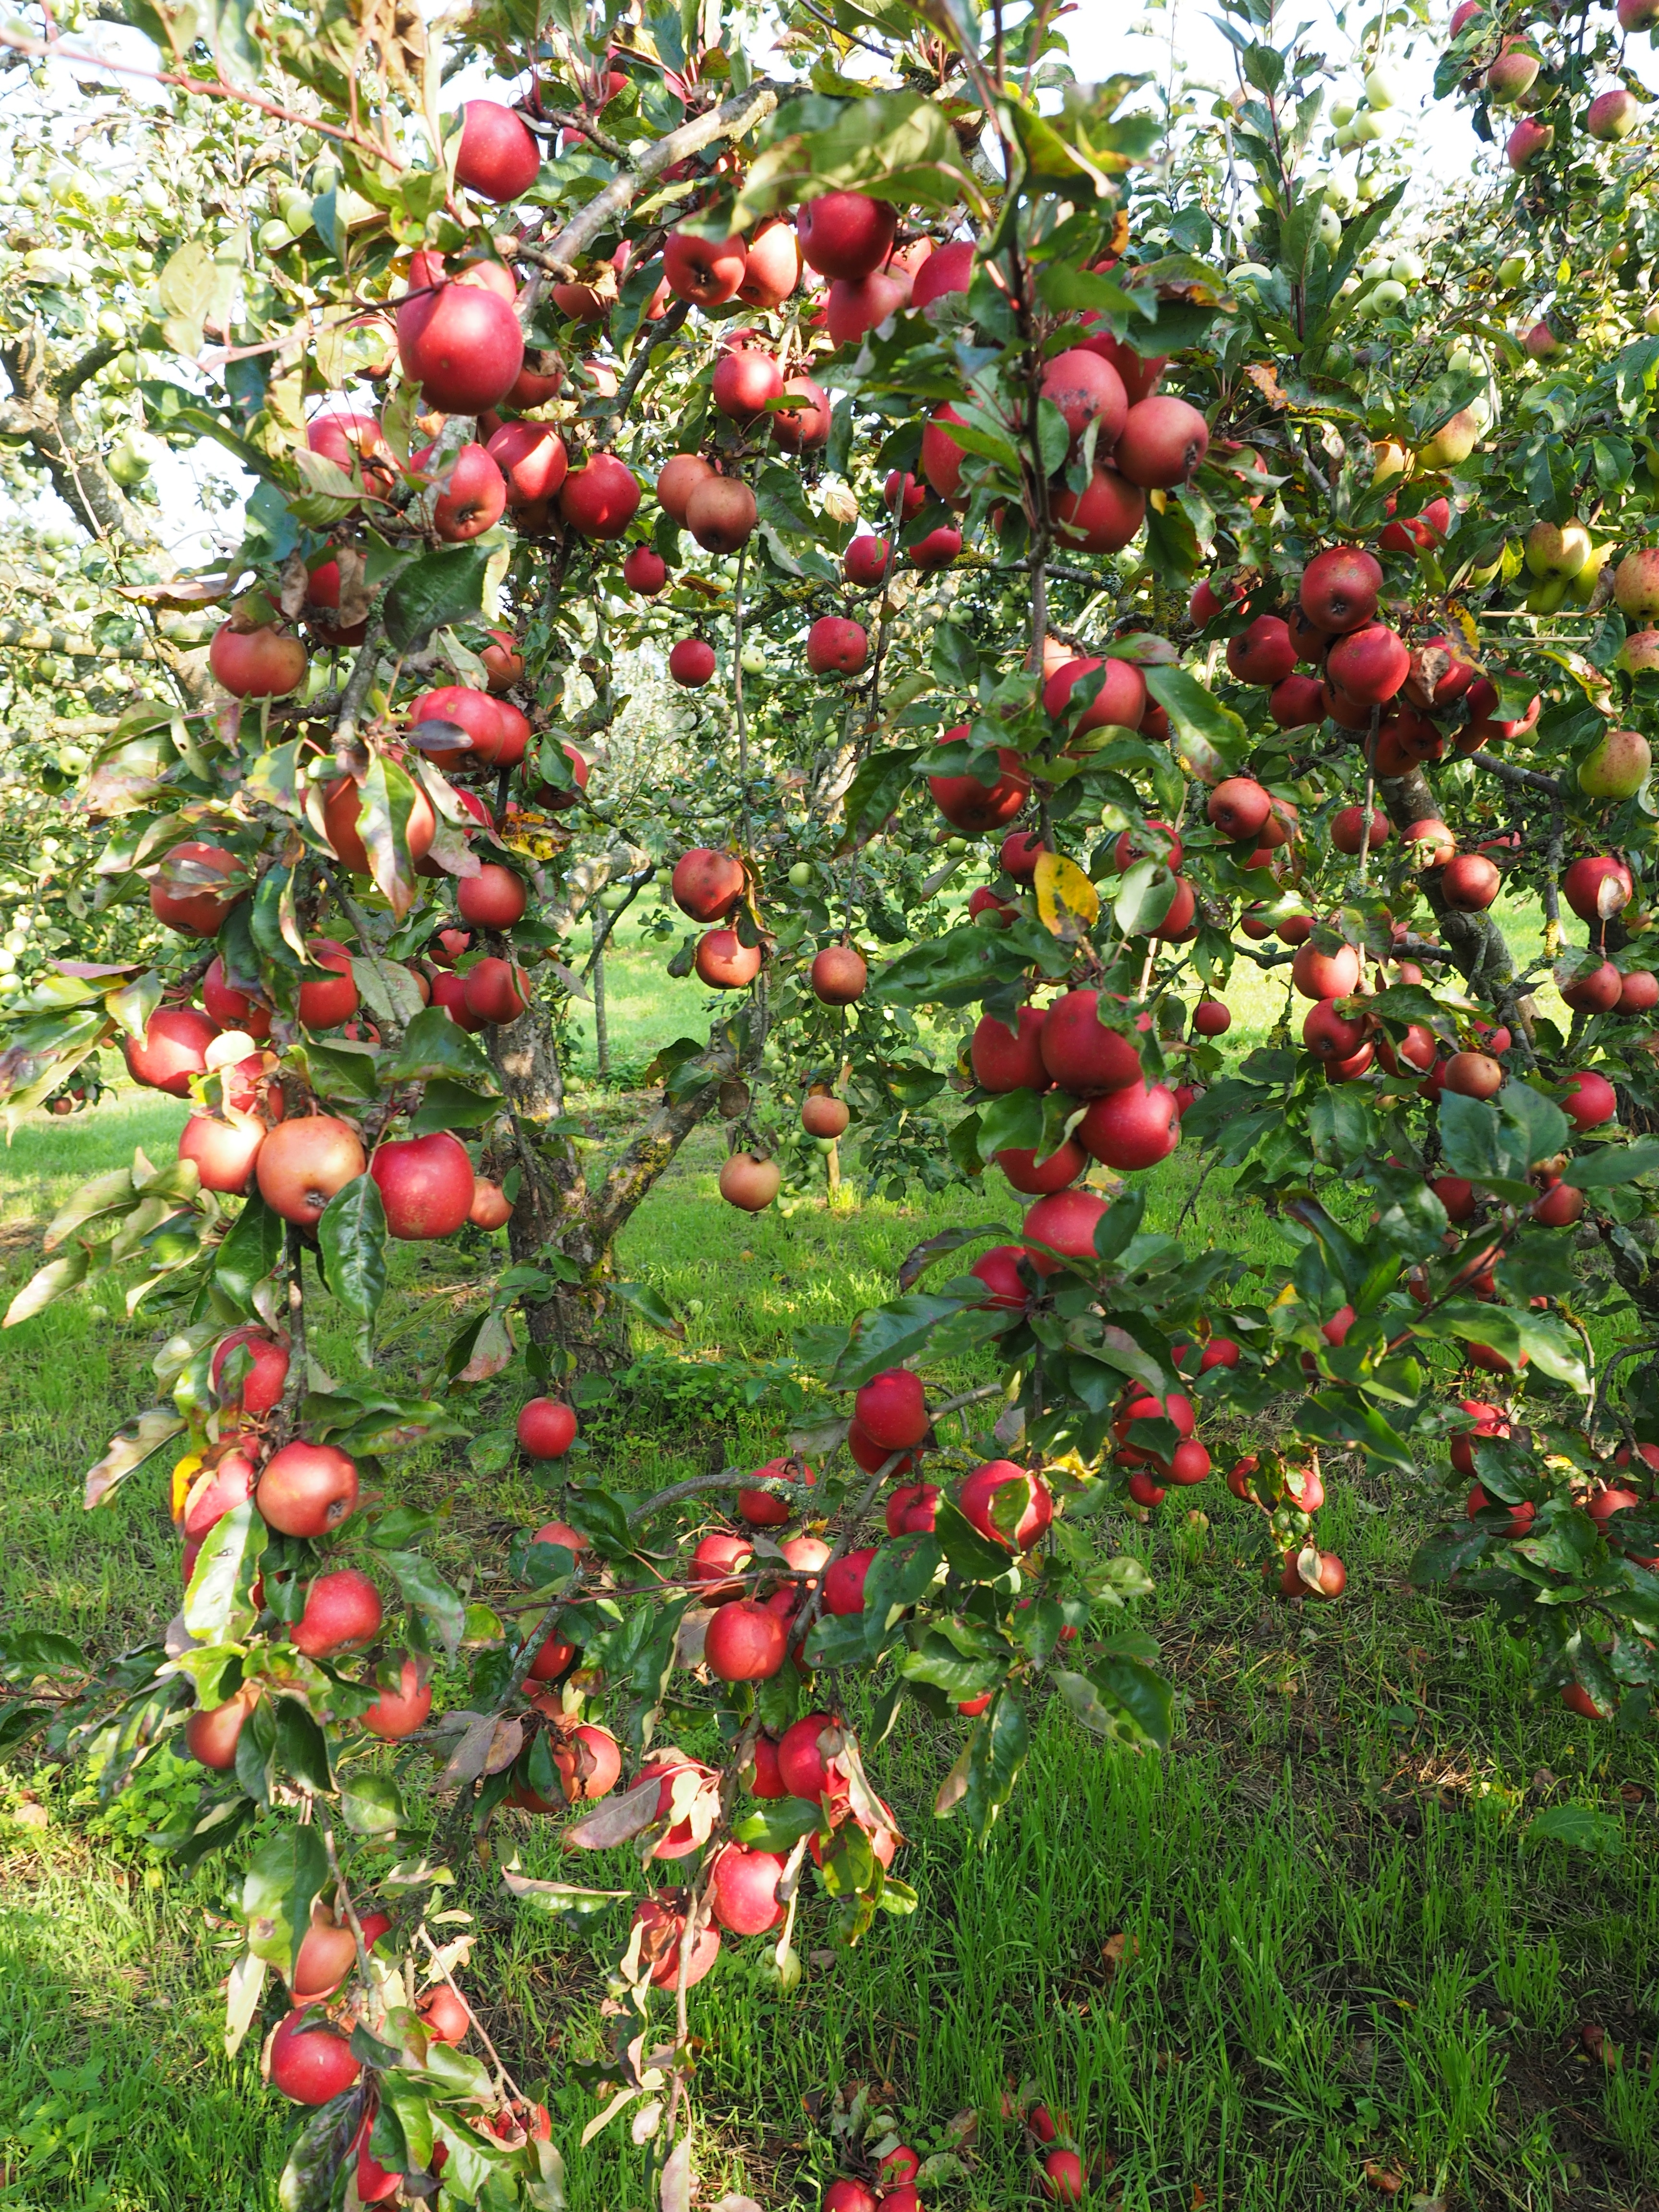
apple, plant, fruit, flower, orchard, food, red, produce, evergreen, healthy, shrub, vitamins, frisch, apple tree, flowering plant, rose family, acerola, malpighia, apple variety, boskop, boskoop, leather apples, rennet, culture of apple, land plant, chinese hawthorn, red boskoop, winter apples